The Complete Guide to Middle-earth

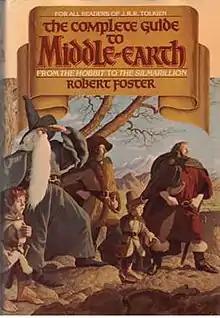
Dust jacket of 1978 edition

The Complete Guide to Middle-earth: from "The Hobbit" to "The Silmarillion is a reference book for J. R. R. Tolkien's fictional universe of Middle-earth, compiled and edited by Robert Foster. It was first published in 1971 under the title A Guide to Middle-earth. A revised and enlarged edition under the title The Complete Guide to Middle-earth" was published in 1978. It received a third edition in 2001.